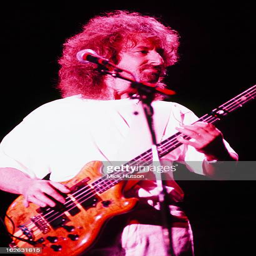
progressive rock artist performs on stage